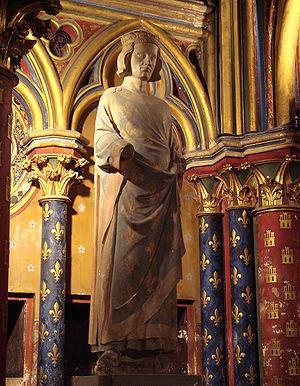
Louis IX, dit « le Prudhomme » et plus communément appelé Saint Louis, est un roi de France capétien né le 25 avril 1214 à Poissy et mort le 25 août 1270 à Carthage, près de Tunis. Il régna pendant plus de 43 ans de 1226 jusqu'à sa mort. Considéré comme un saint de son vivant, il est canonisé par l'Église catholique en 1297.